Mano Negra affair

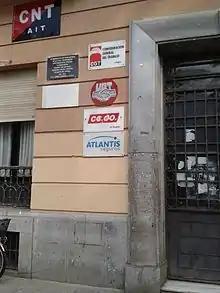
Plaque in memory of the prosecutions against the Black Hand in front of the CNT headquarters in Jerez de la Frontera

Historians offer differing accounts on the reality of the Black Hand organization. Tuñón de Lara affirms that there was no single organization, but small, anarcho-communist crime syndicates between secular rebellion and delinquency were used to justify the repression would precipitate the death of the FTRE. Termes called the affair a police set-up while acknowledging that agrarian Andalusia did experience violence.